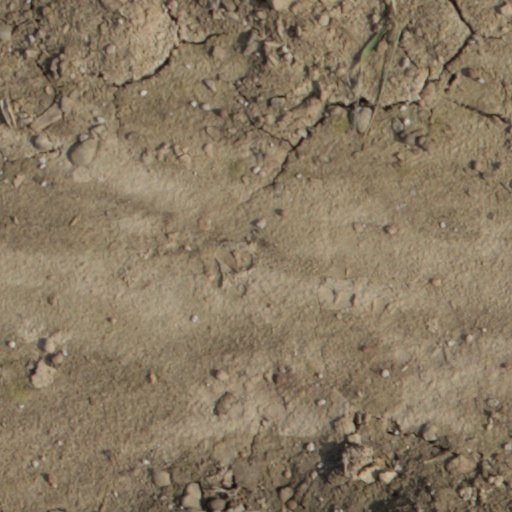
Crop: wheat